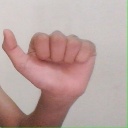
अक्षर: त